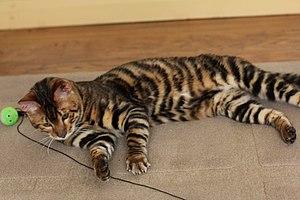
Le toyger est une race de chats originaire des États-Unis. Ce chat est caractérisé par son physique visant à ressembler le plus possible à celui d'un tigre miniature.